Courtenay, British Columbia

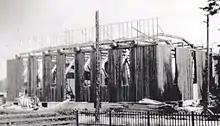
The Native Sons Hall under construction

The Comox Co-operative Creamery opened in 1901, encouraging the development of dairy farms in the fertile valley. Courtenay had no connecting roads to the rest of the Island; news and mail were provided by packet steamers. But in 1905, Joseph McPhee brought telephone service to his store, providing the isolated community with immediate contact to the outside world. A connecting road to Nanaimo and Victoria was finally built in 1910, and the E&N Railway arrived in 1914, bringing an end to the packet steamer era.